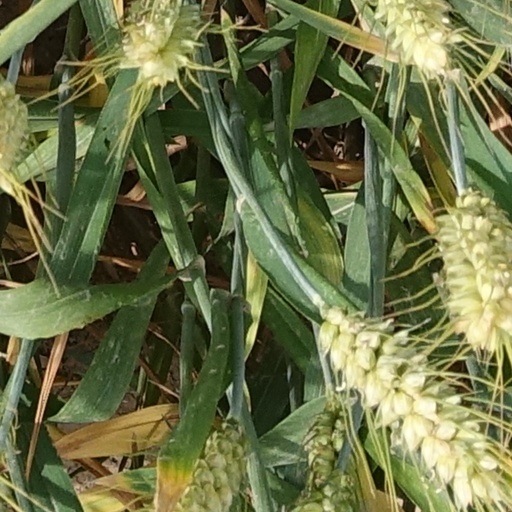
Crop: wheat